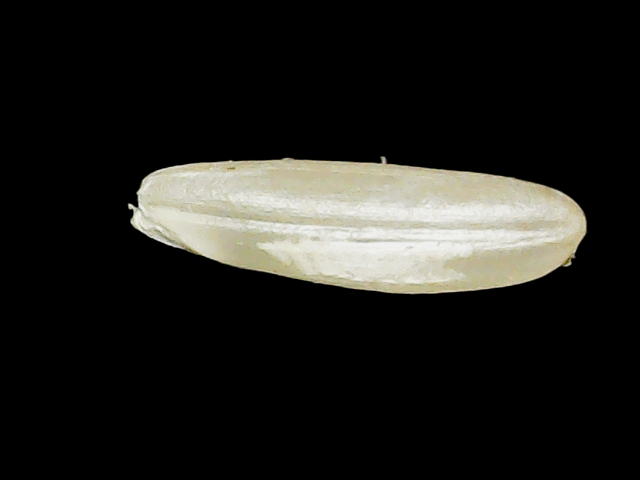
Rice variety: Binadhan14